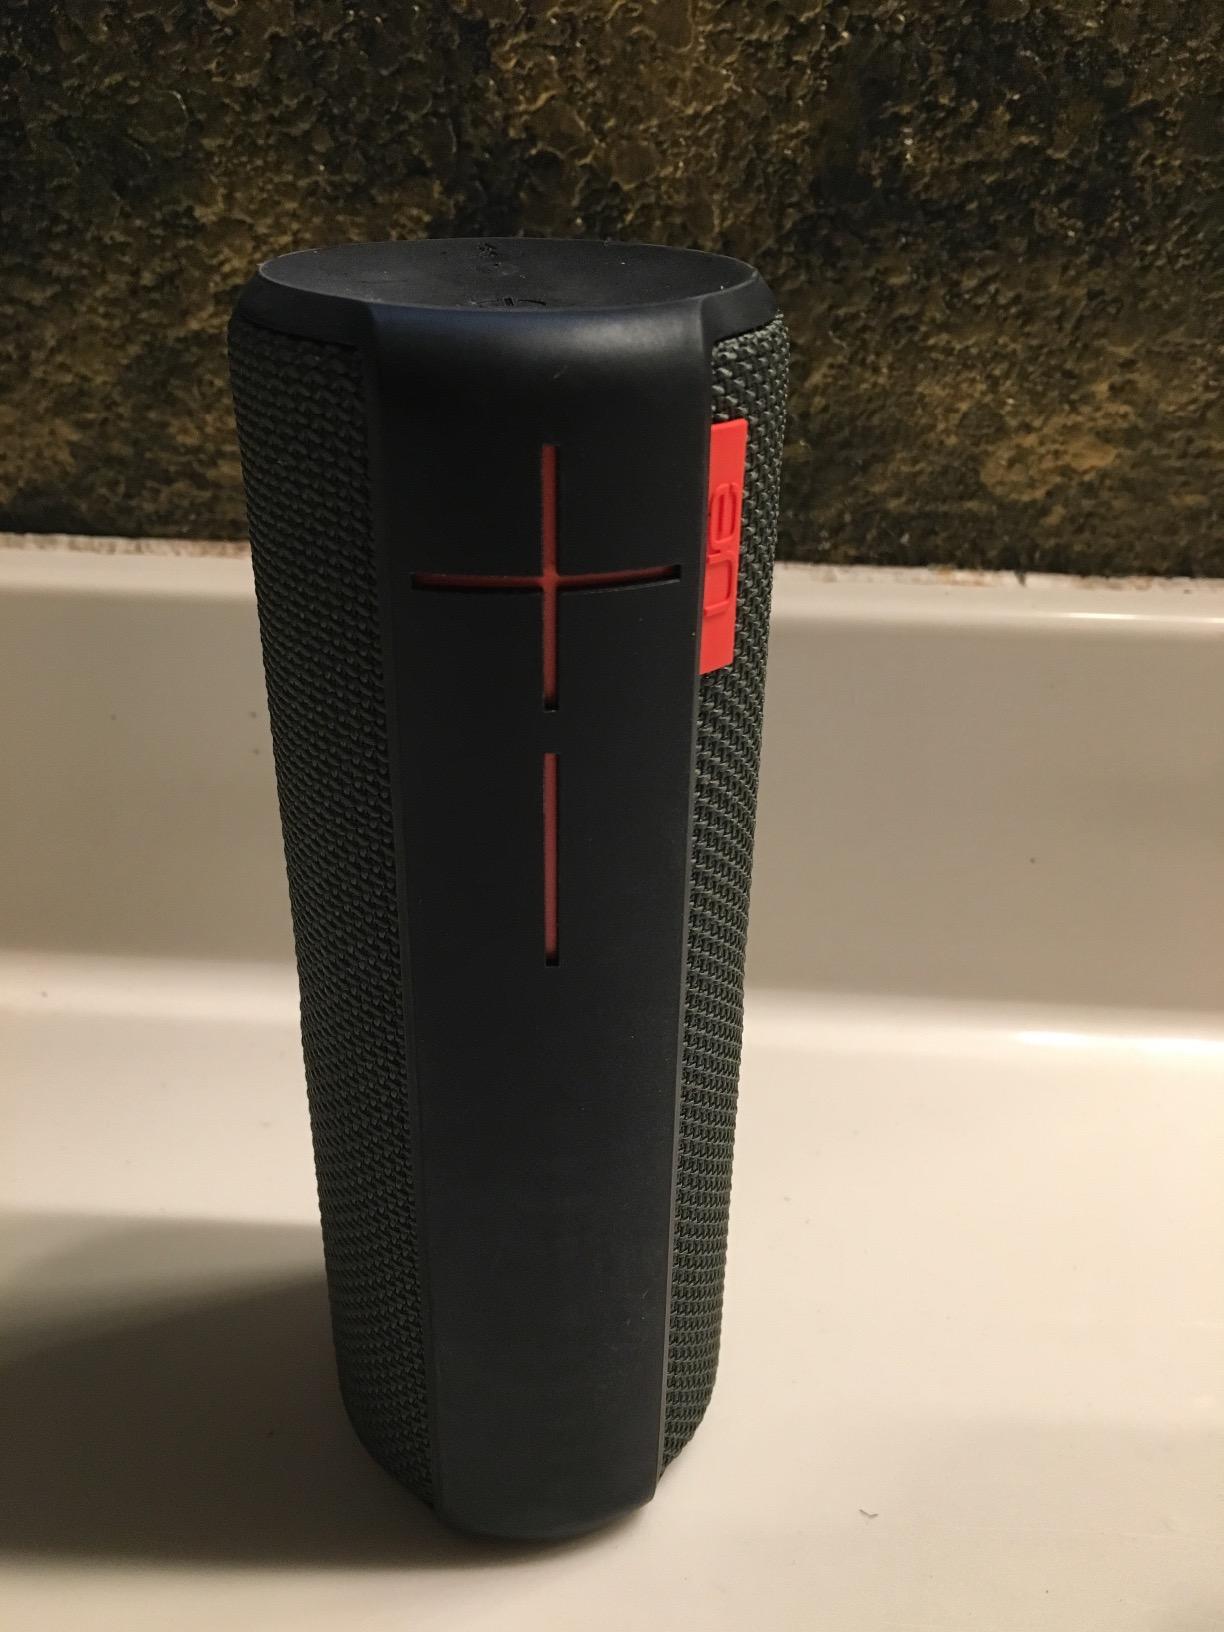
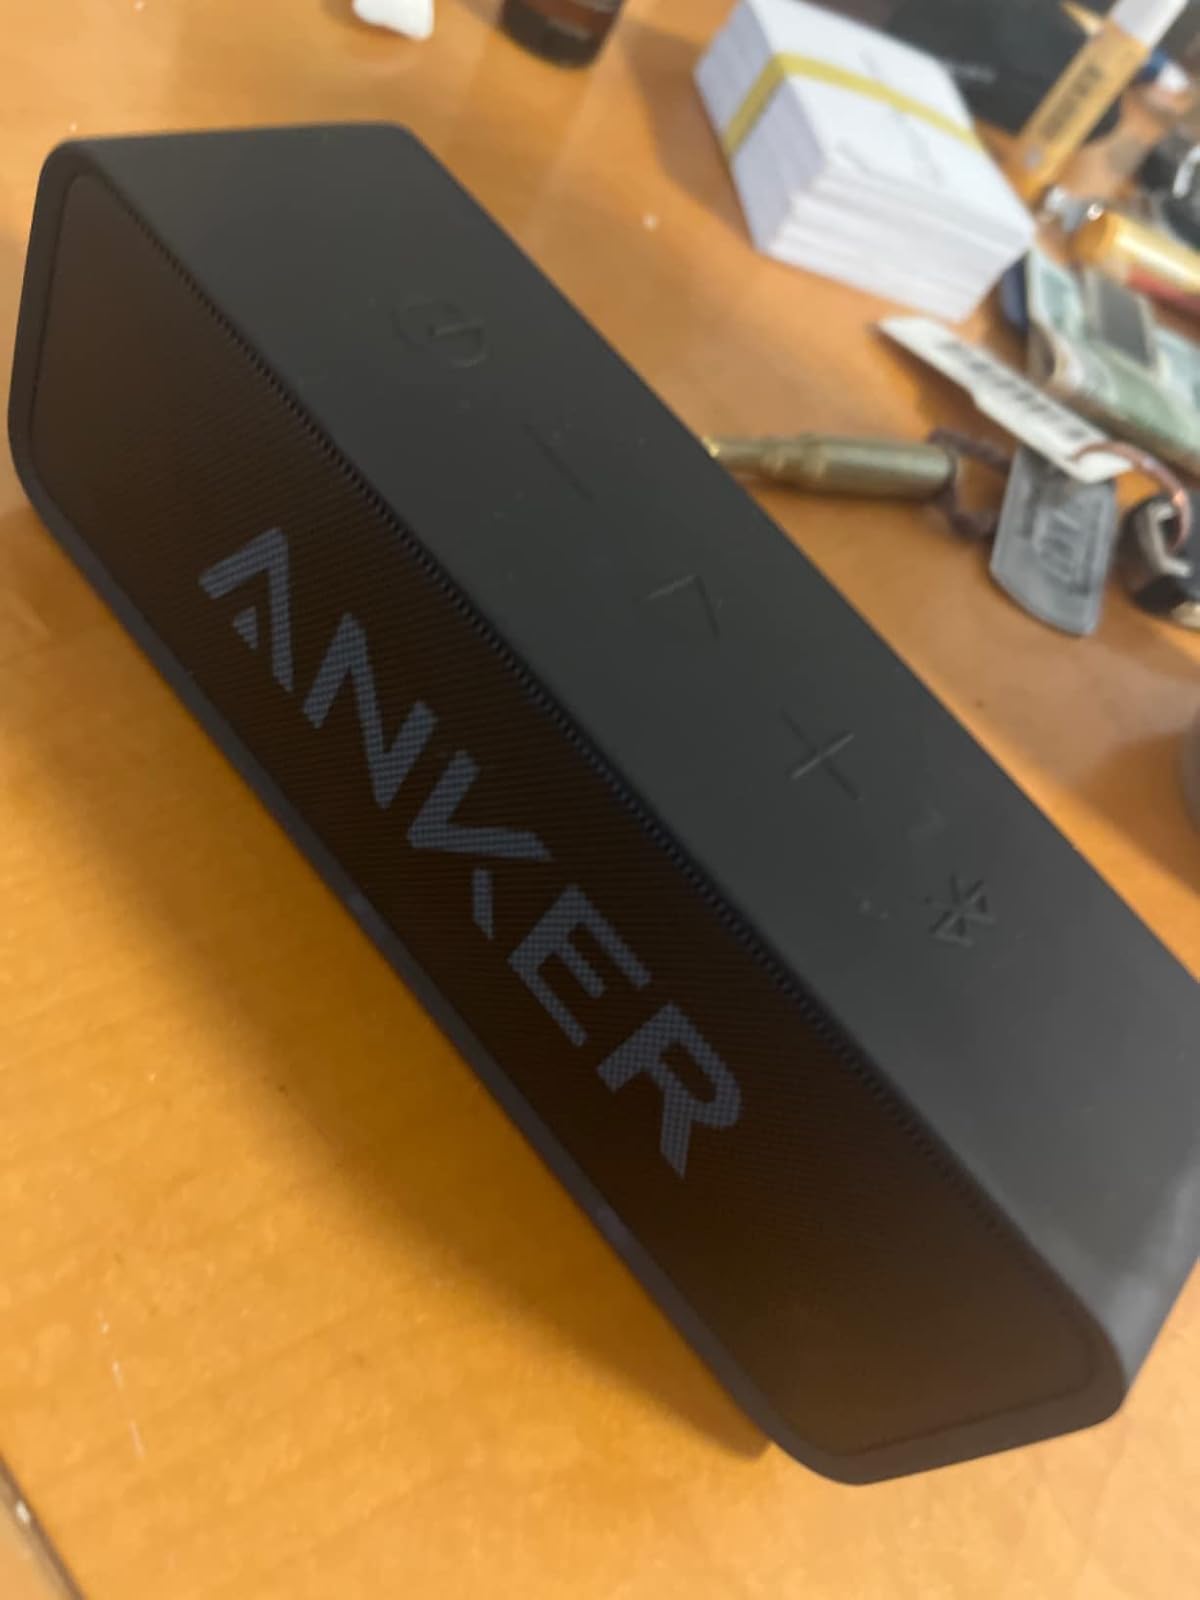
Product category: speaker
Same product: no